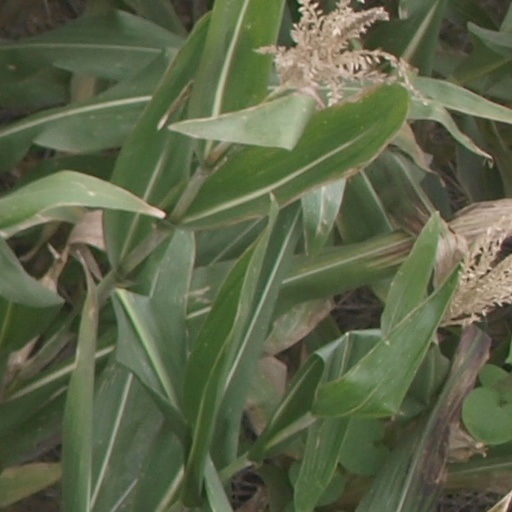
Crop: maize; corn